Brian Roche (business executive)

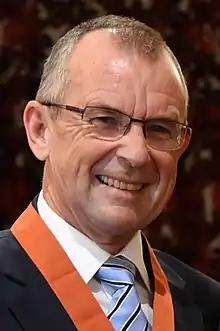
Roche in 2017

Sir Brian Joseph Roche (born ) is a New Zealand business executive and senior public servant. He has served as Public Service Commissioner since 4 November 2024.